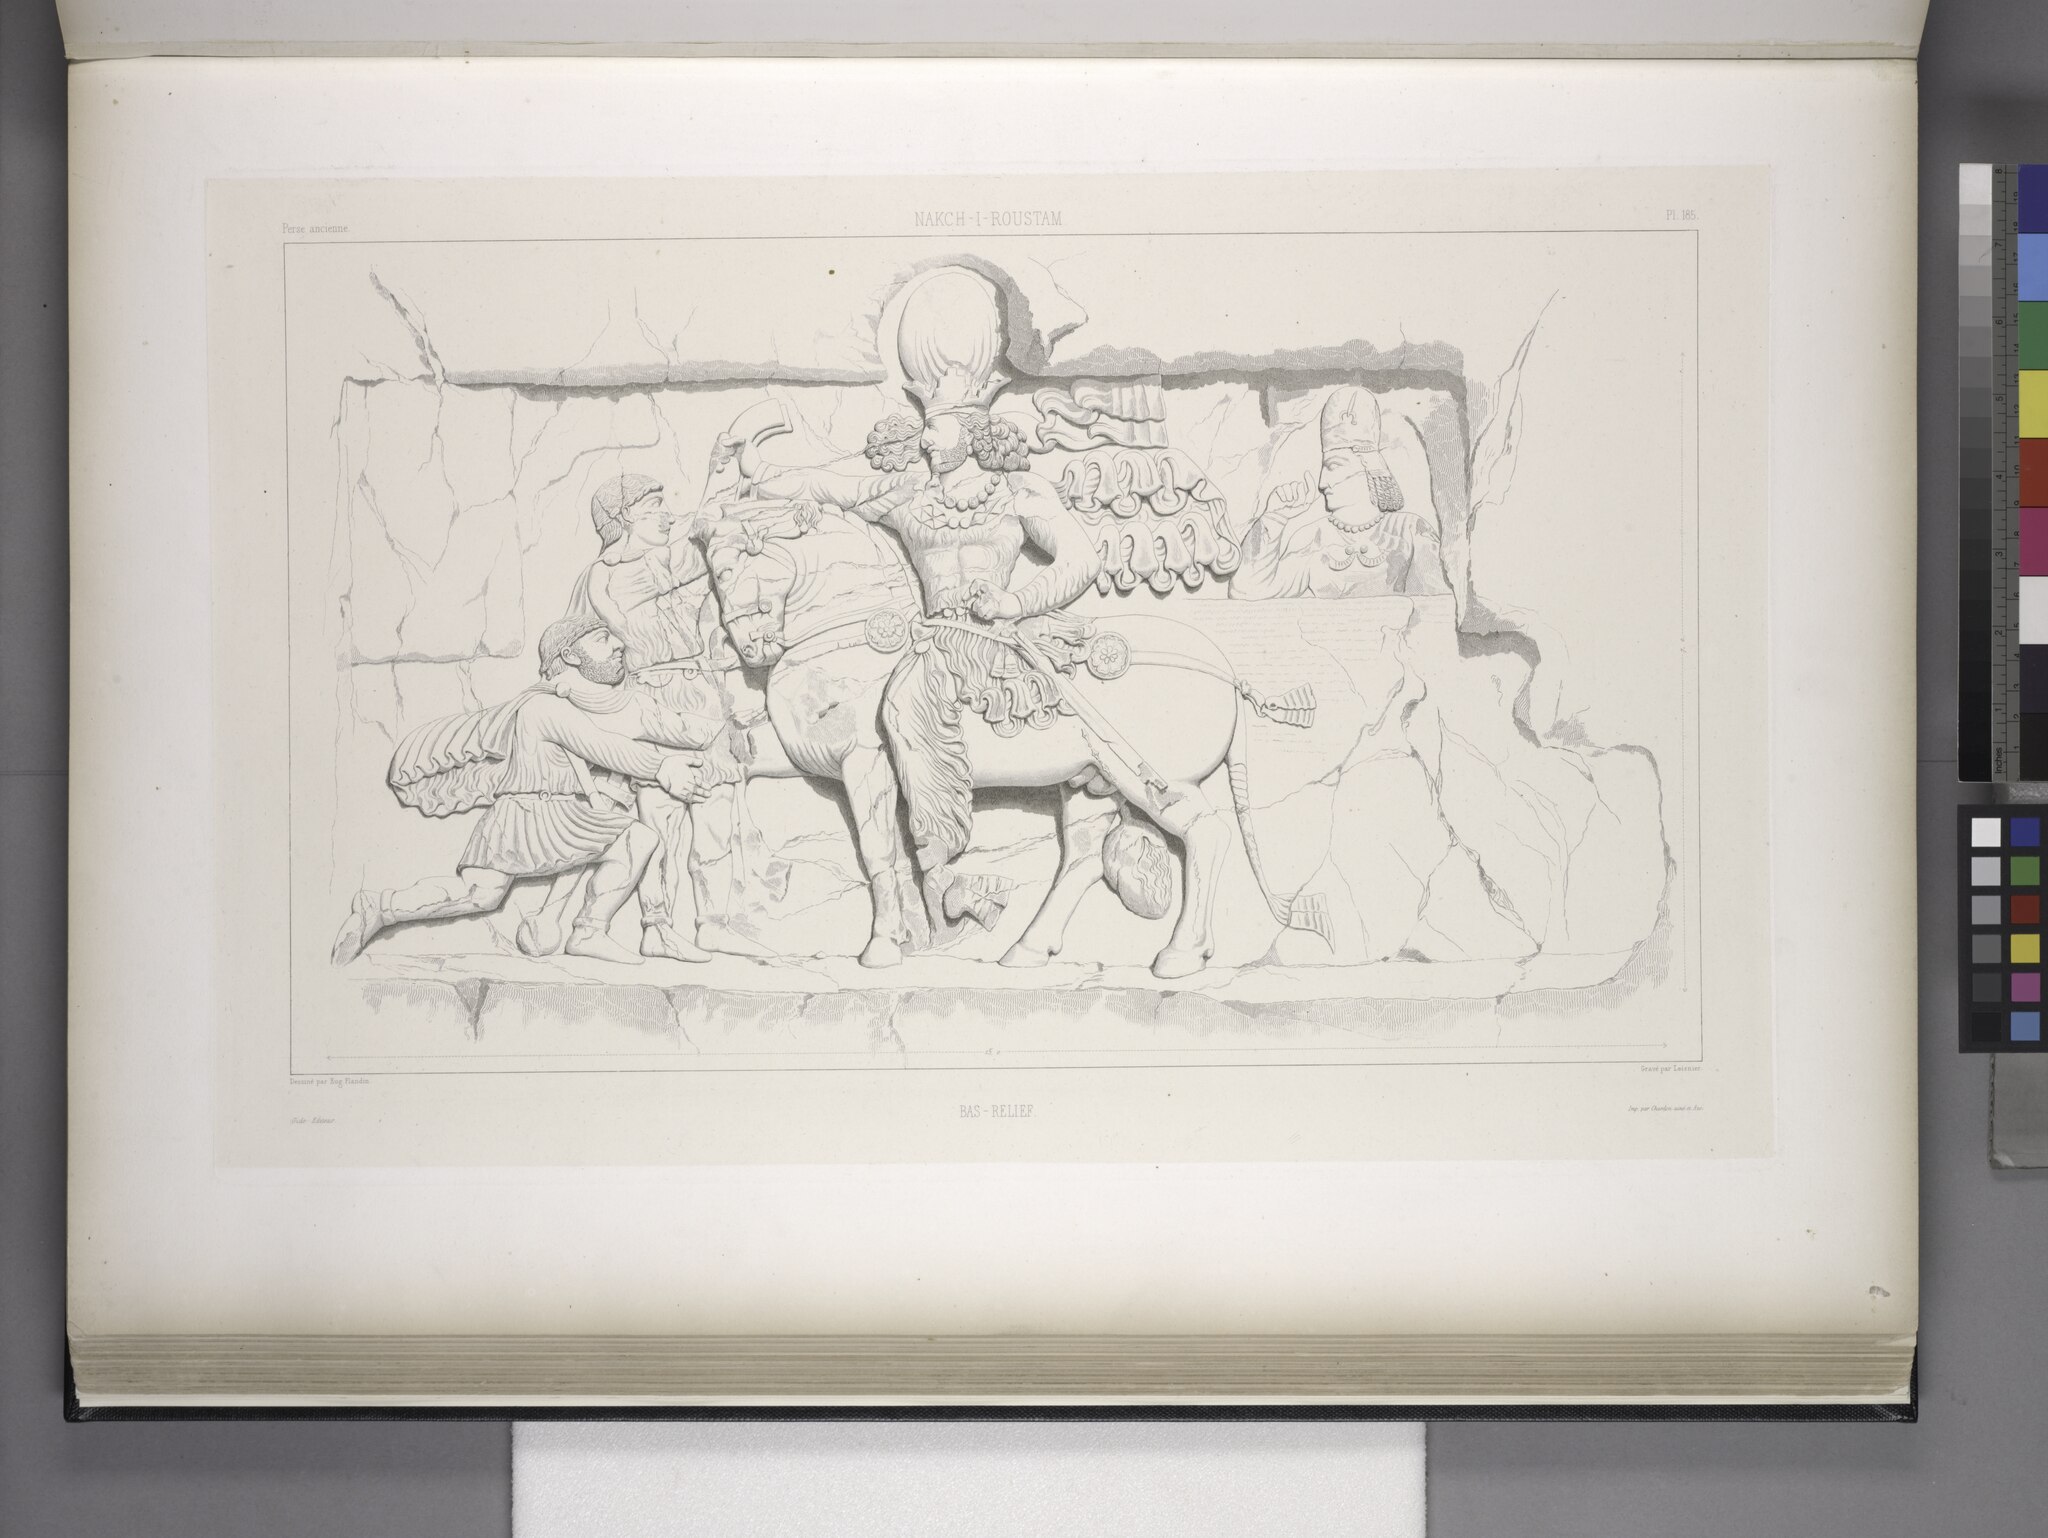
Title: Nakch-i-Roustam. Bas-relief (NYPL b12482496-1542902)
Description: Nakch-i-Roustam. Bas-relief
Date: 1851
Categories: Images uploaded by Fæ, PD-old-100-expired, PD-scan (PD-old-auto-expired), Images from the New York Public Library, CC-PD-Mark, Media needing category review as of 27 October 2016, Voyage en Perse, PD-old missing SDC copyright status, Drawings of Naqsh-e Rustam